Kilvalai

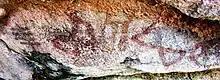
Graffiti

Paintings of some graffiti consisting of combined triangles, addition, multiplication markings, drawn inside the circles, stacked lines are seen. These images are similar to the graffiti found in Indus Valley civilization. A Sun image with 17 rays is also seen here. The first symbol indicates, rainfall with thunder; second one, going as a group along with the head of the group; third one, going towards the north direction; fourth one, the production of musical sound; and the fifth one, festival time.